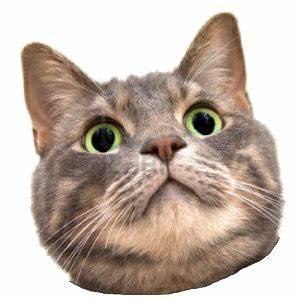
cat